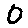
Label: 0